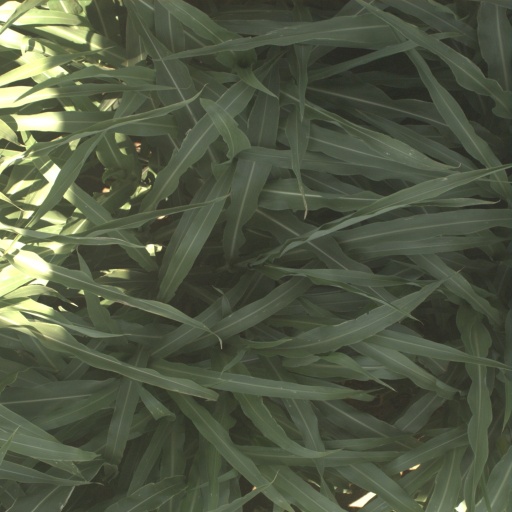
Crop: sorghum